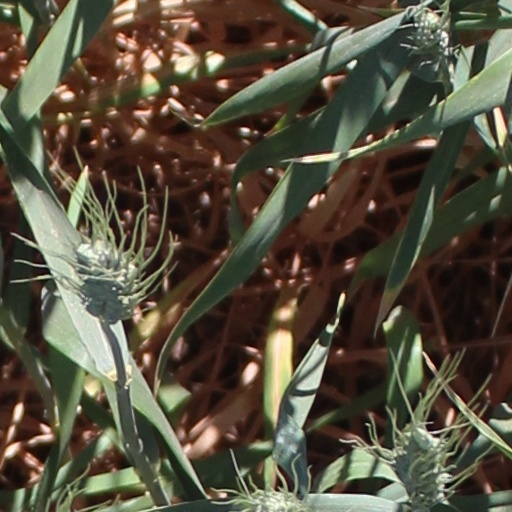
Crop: wheat